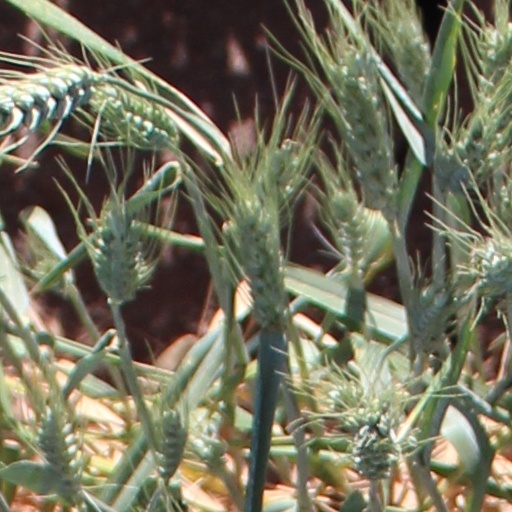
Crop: wheat